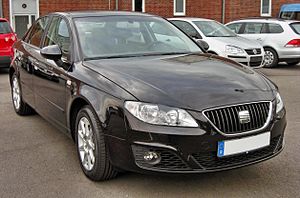
Seat Exeo
SEAT Exeo (2009−2011)
SEAT Exeo var en stor mellemklassebil bygget af SEAT mellem foråret 2009 og midten af 2013. Navnet var afledt af det latinske ord Exire og betød, at modellen i SEAT's modelprogram var placeret over Toledo.